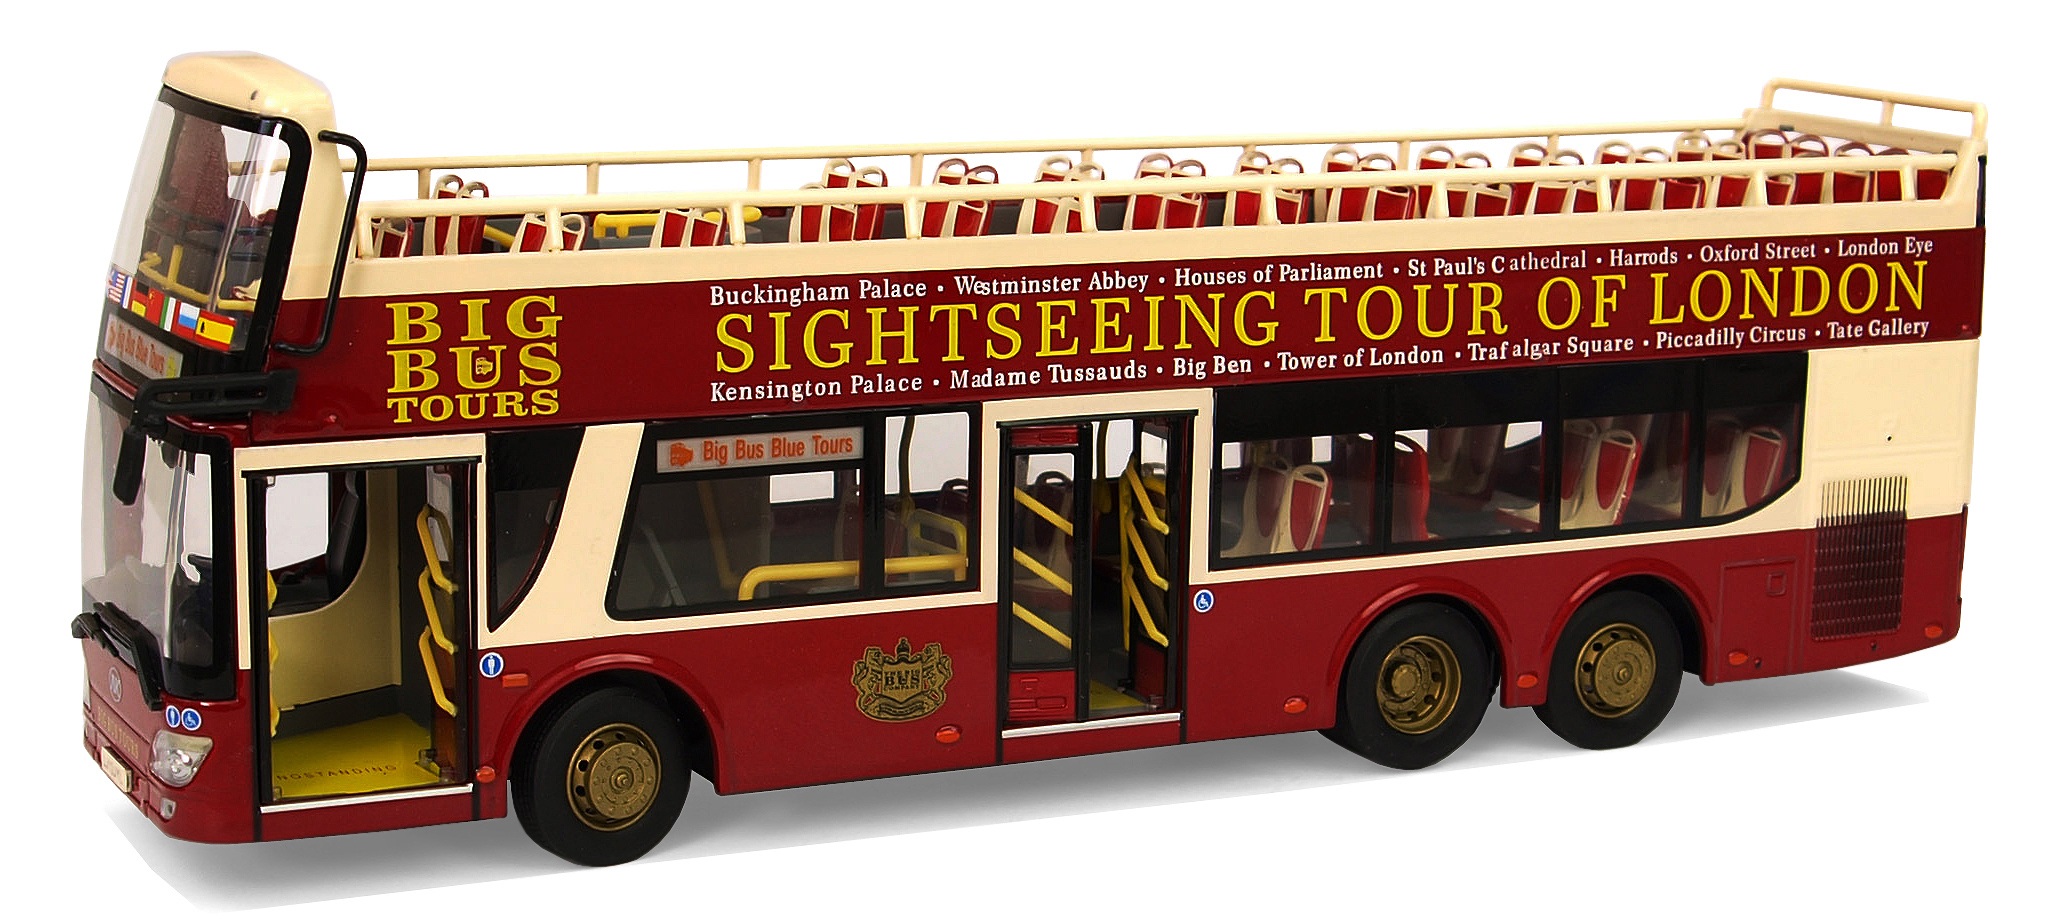
transport, vehicle, leisure, public transport, england, bus, london, buses, model buses, model cars, collect, transport and traffic, hobby, double decker bus, land vehicle, englishe coach, sightseeing tours, mode of transport, tour bus service, scale 1 43, ankai, alex type 6121